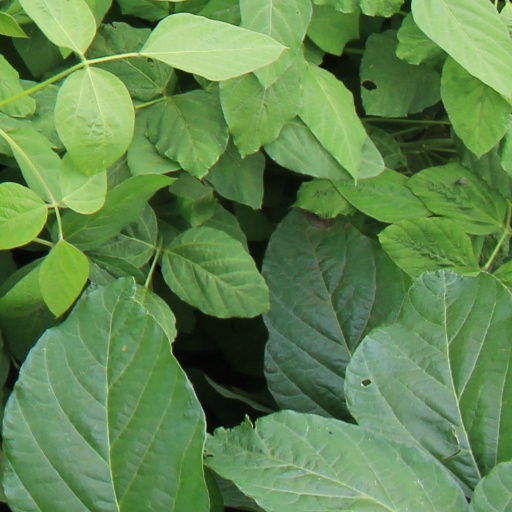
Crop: soybean